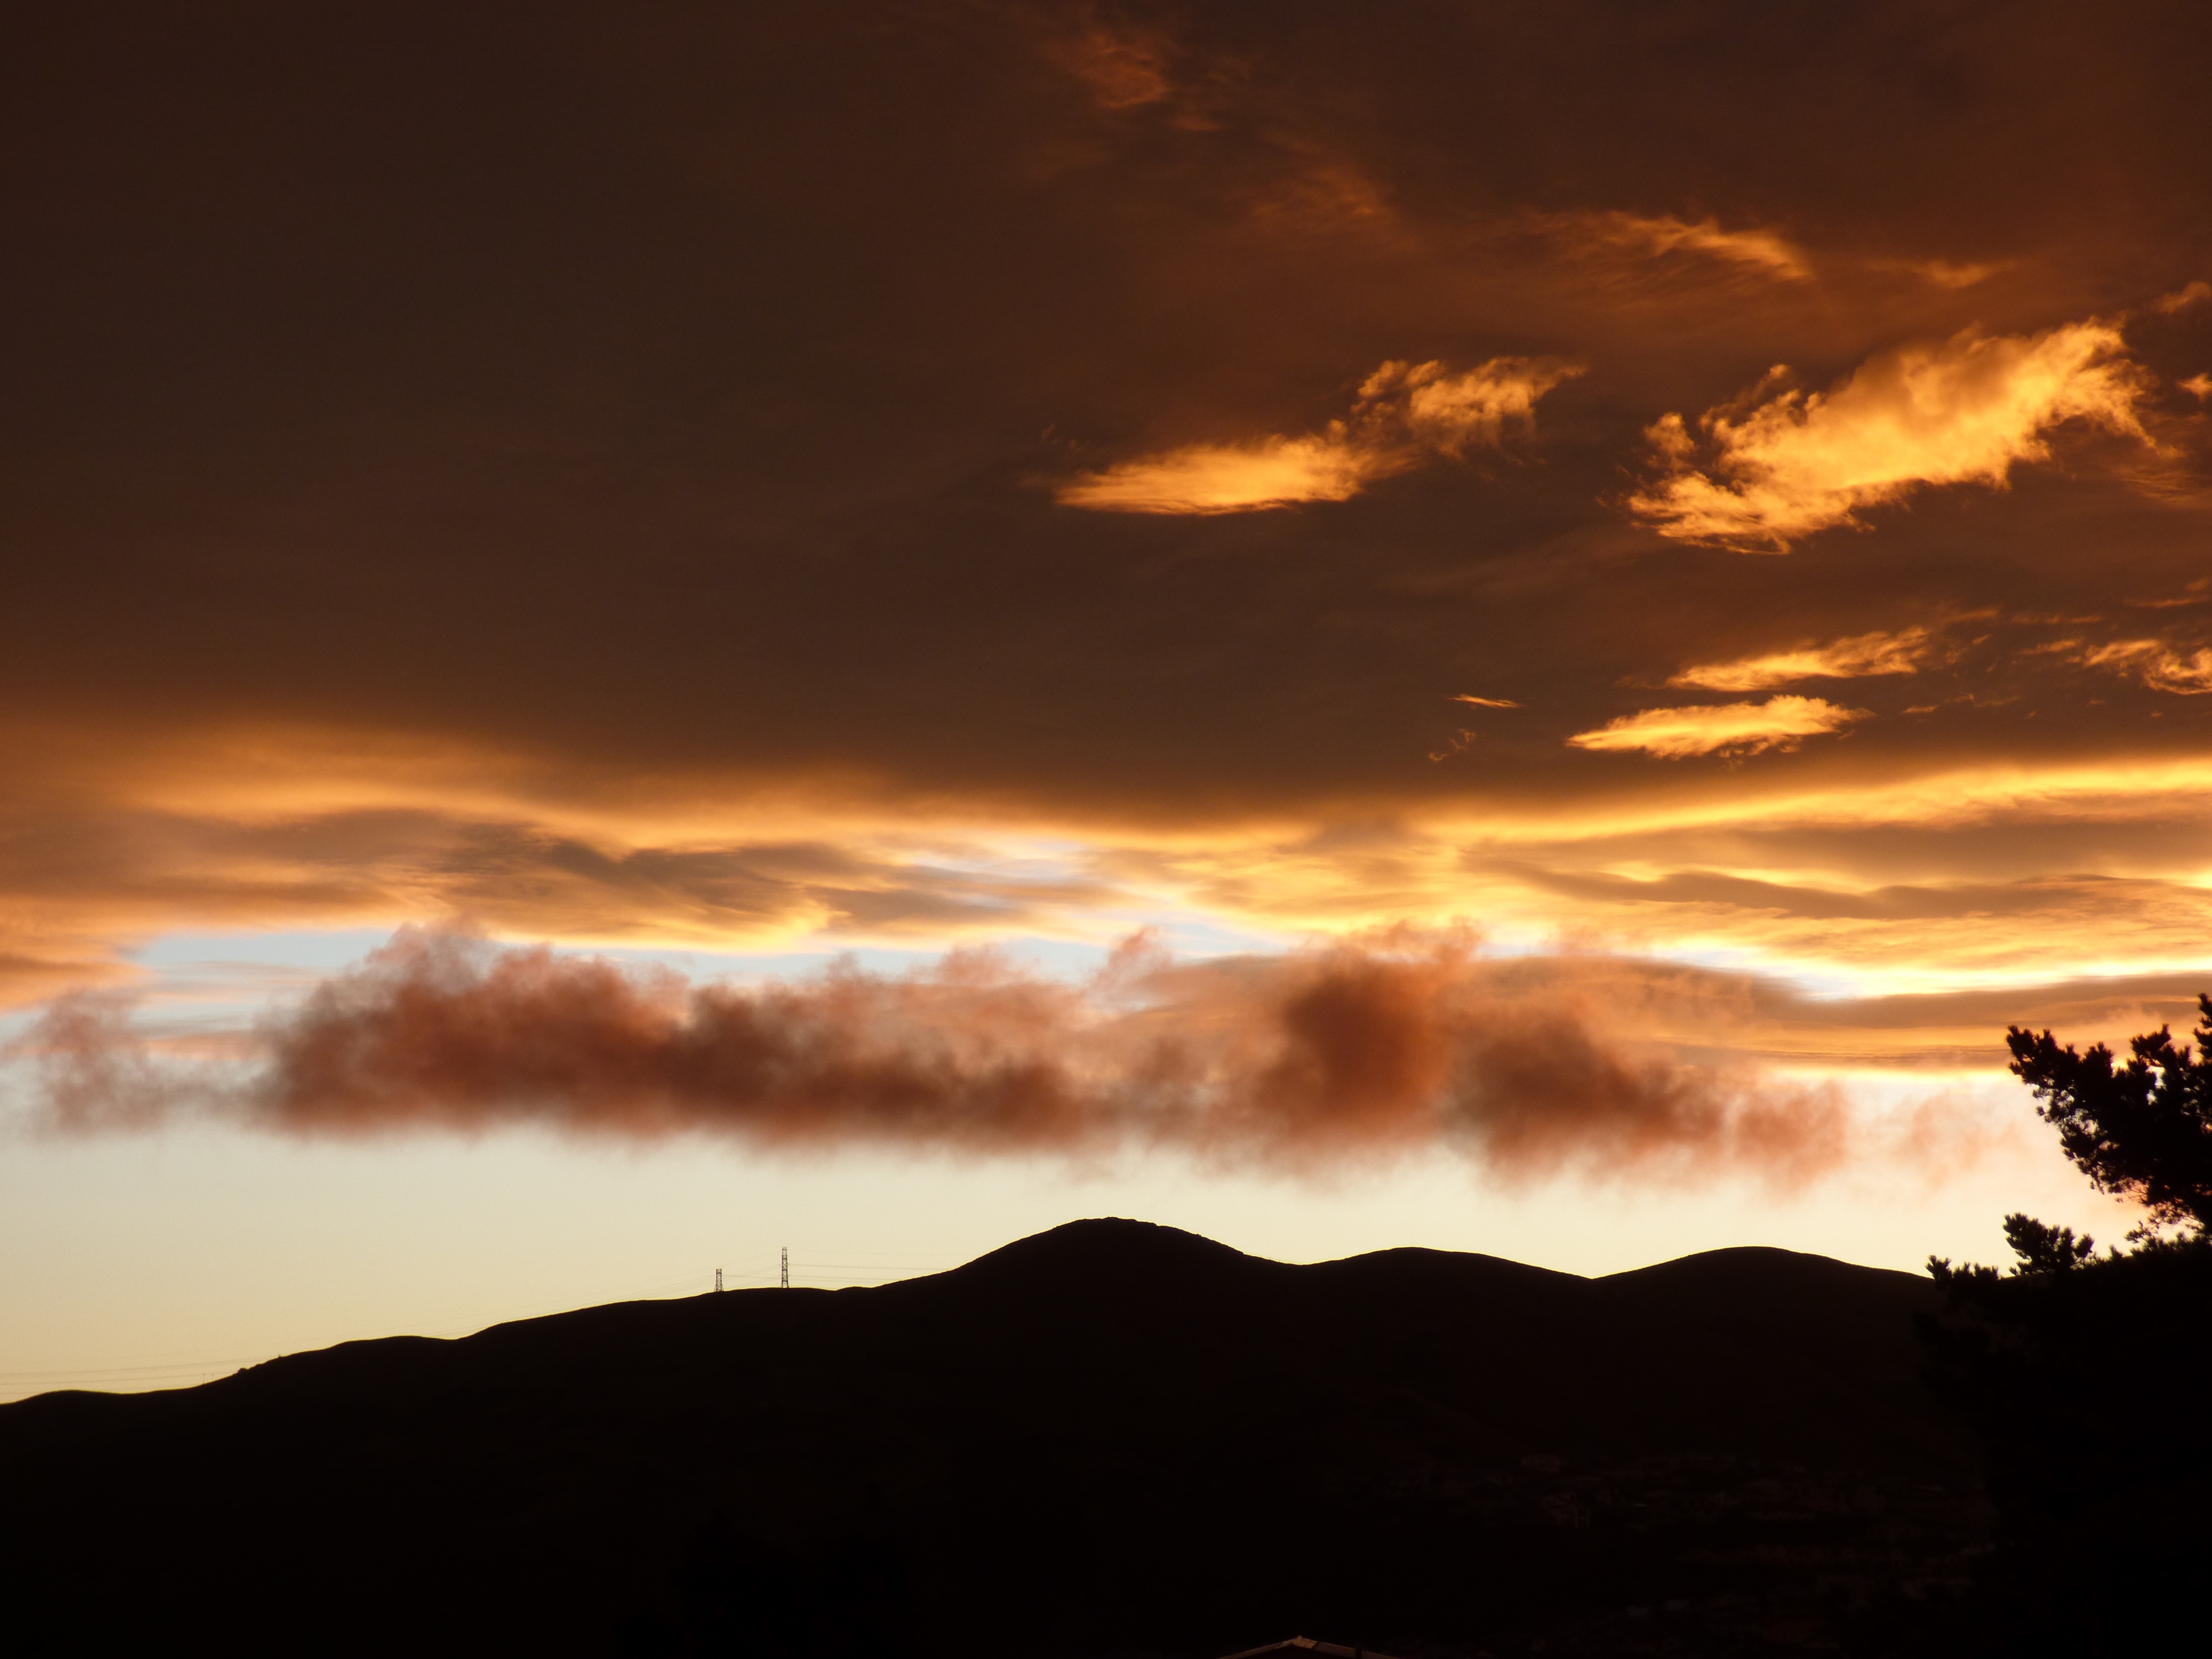
horizon, mountain, cloud, sky, sun, sunrise, sunset, sunlight, morning, hill, dawn, atmosphere, dusk, evening, clouds, afterglow, meteorological phenomenon, nature skyline, atmospheric phenomenon, red sky at morning